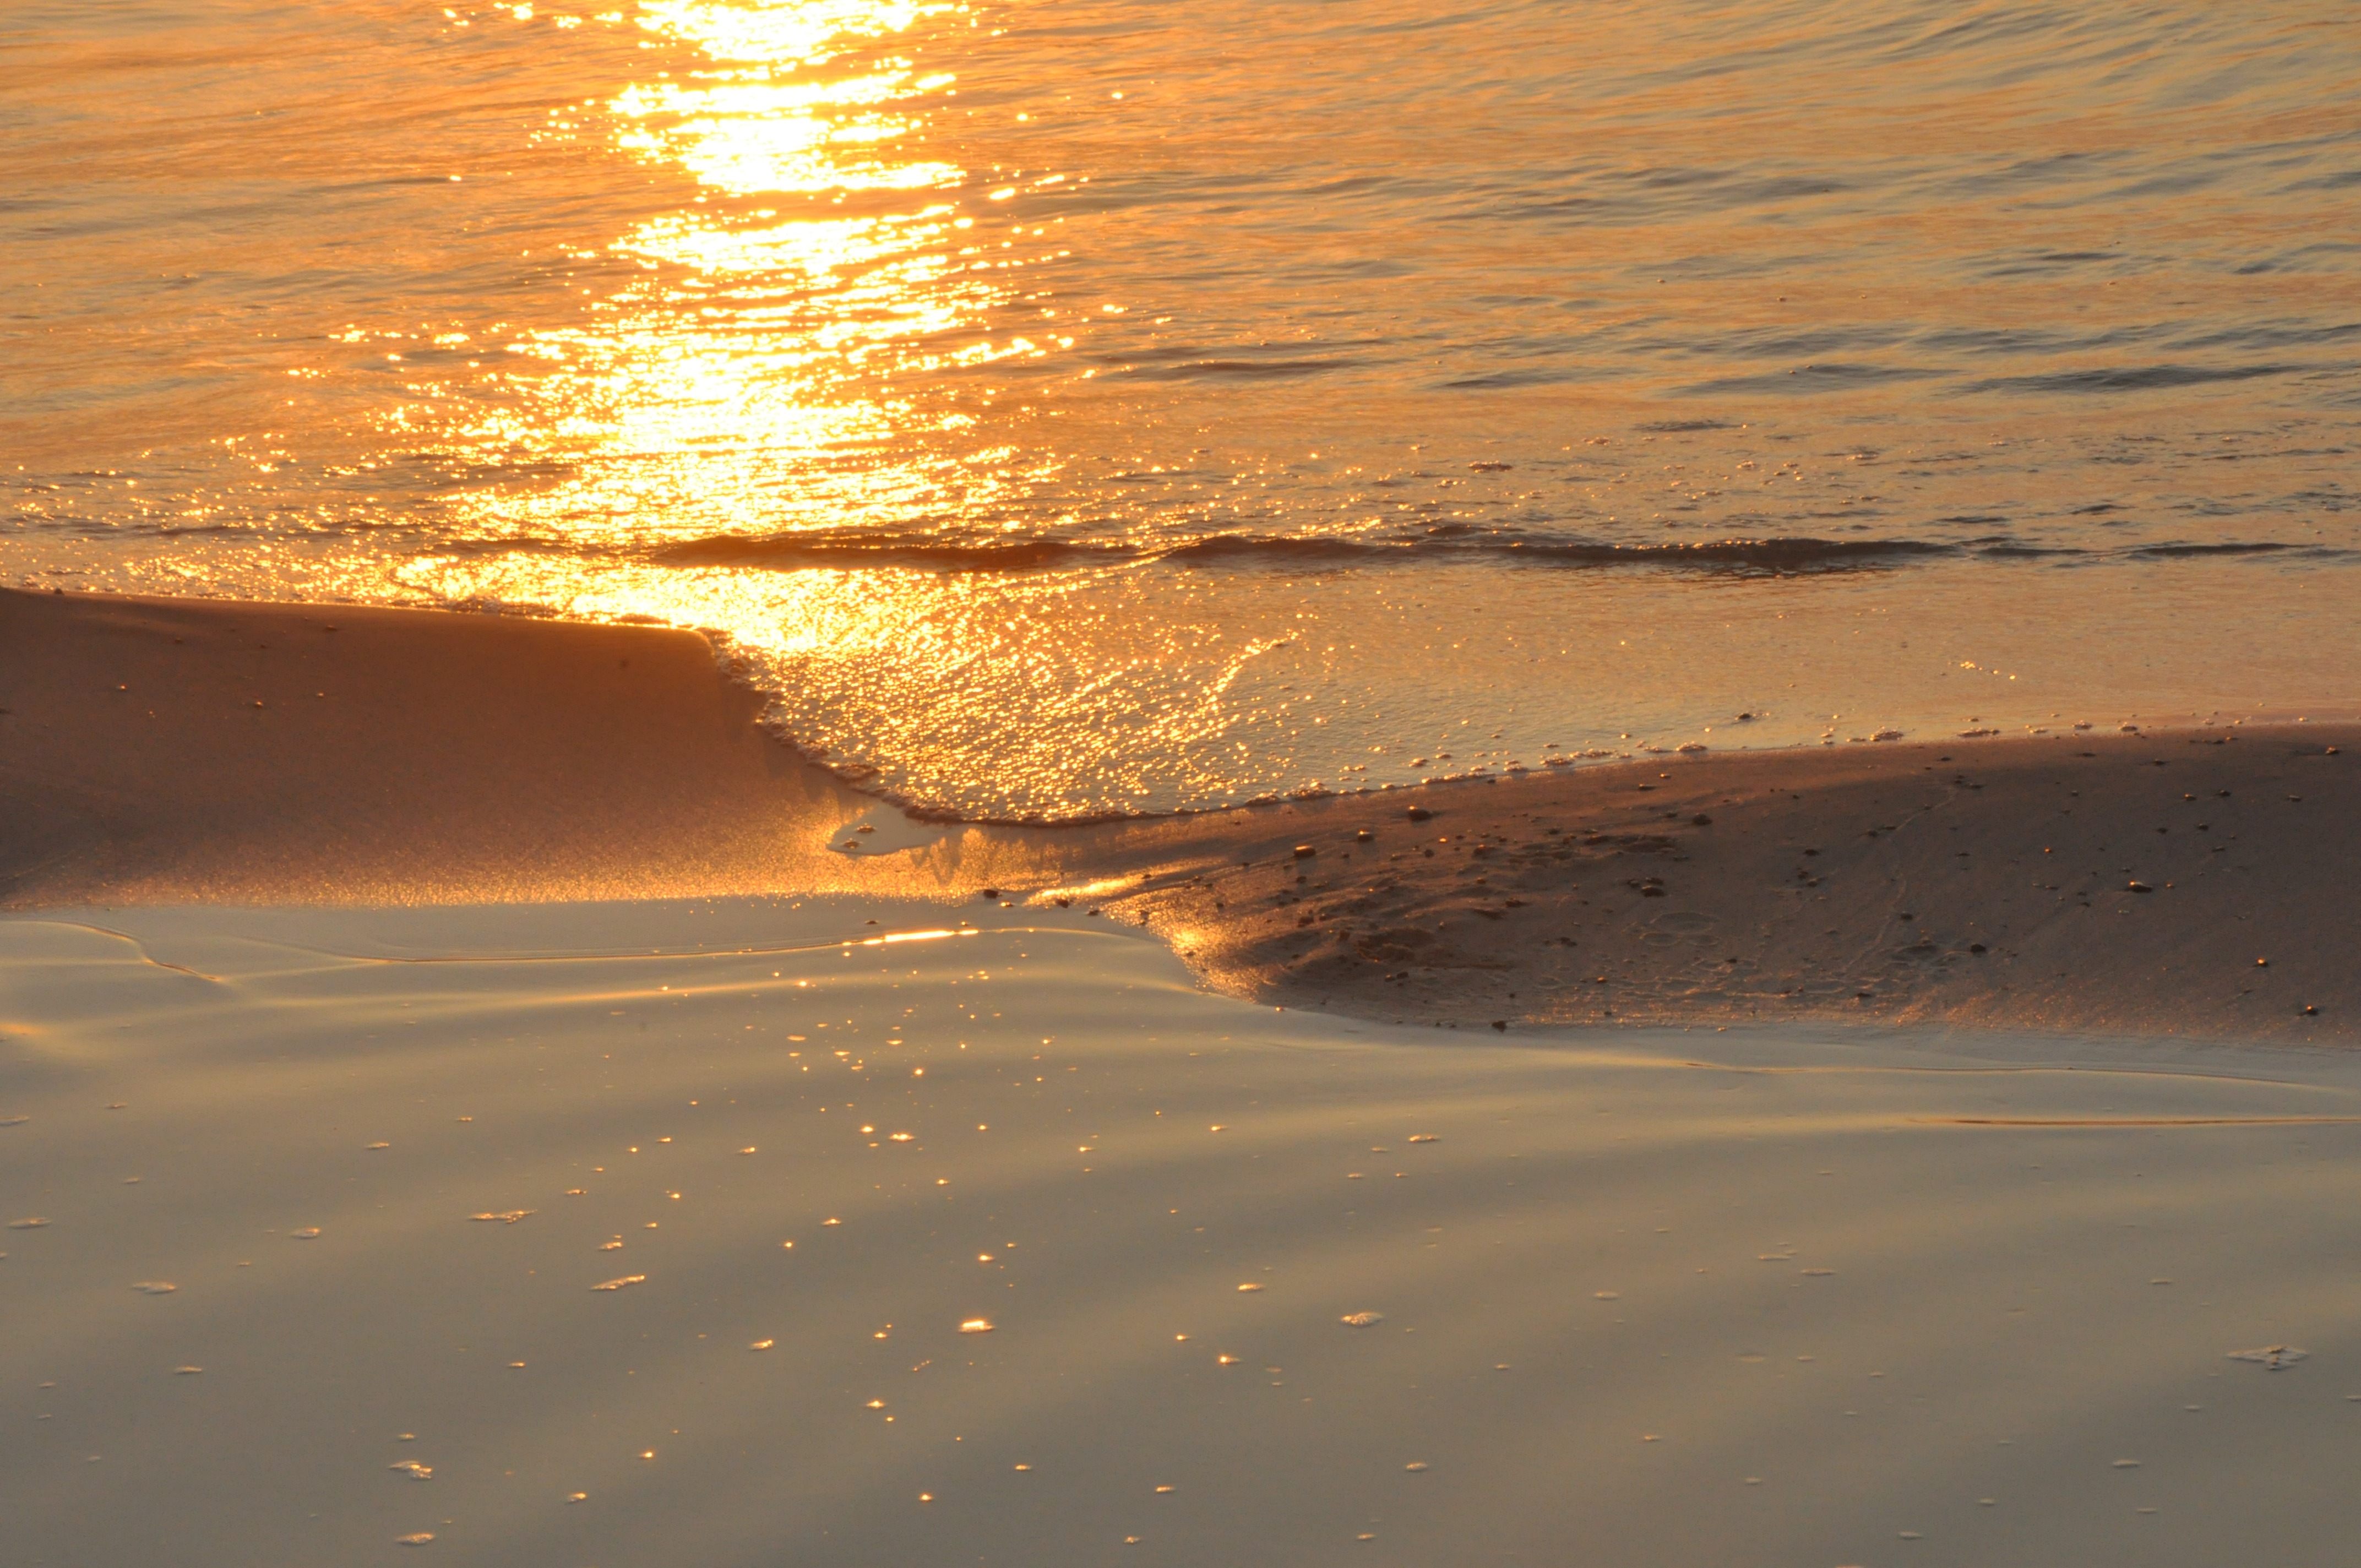
beach, sea, coast, sand, ocean, horizon, cloud, sun, sunrise, sunset, sunlight, morning, shore, wave, dawn, dusk, evening, reflection, body of water, the baltic sea, wind wave